2010 Turkish Grand Prix

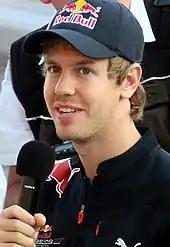
A man in his early twenties wearing a navy blue baseball cap with sponsors logos and a T-shirt jacket. He is holding a microphone in his right hand.

The first four drivers opened a gap from the rest of the field, as Webber set the fastest lap of the race so far on lap two with a time of 1:33.685. Hamilton attempted an overtake manoeuvre on Webber heading into turn twelve on lap three but was unable to get close to affect a pass. Alonso passed de la Rosa for twelfth place on the same lap and began to battle Kobayashi for eleventh. Hamilton attempted to pass Webber for a second time at turn twelve on lap four but could not get close enough. This was because Hamilton's car was more effective than Webber's; it allowed Webber to pull away through turn eight but Hamilton could close the gap between himself and Webber in the back straight by employing his car's F-duct. Hülkenberg passed di Grassi and Chandhok in turn eight to move up into 21st place by lap six, while Webber, Hamilton and Vettel traded the fastest lap with Hamilton quickest on the same lap. McLaren became aware of a higher than expected fuel consumption by the tenth lap and they ordered both their drivers to change engine modes for fuel conservation. Kobayashi made a pit stop on lap eleven which released Alonso into clean air; Alonso made his pit stop on the following lap for hard tyres and rejoined ahead of Kobayashi. The next few laps saw a large amount of activity in the pit lane. Vettel made his pit stop from third position on lap 15, and rejoined in front of Rosberg, while Button pushed hard in an attempt to move ahead of Vettel. Hamilton and Webber both made their pit stops on the following lap; Webber emerged in front as Hamilton's pit crew were slow to fit Hamilton's left-rear tyre. Hamilton fell to third place behind Vettel.